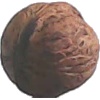
Label: walnut